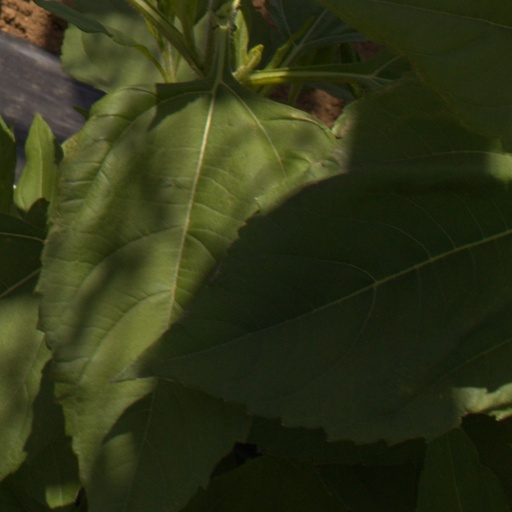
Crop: Jerusalem artichoke